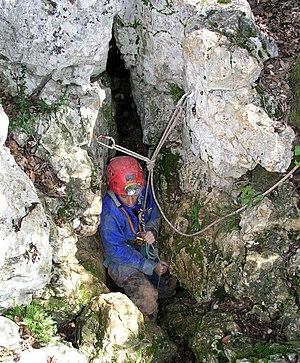
Aven de la Rouvière (Bidon).
La progression sur corde désigne l'ensemble des techniques utilisées en escalade, en canyonning, en spéléologie, ou en alpinisme pour se déplacer verticalement à l'aide d'une corde.